Darya Mitina

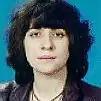

Darya Alexandrovna Mitina (born 14 August 1973) is a Russian leftist politician, historian, and cinema critic.